The East Is Red (1993 film)

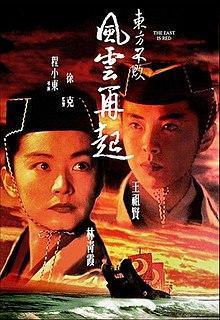
Theatrical release poster

The East Is Red (also known as Swordsman III; released in the Philippines as The Great China Warrior), is a 1993 Hong Kong wuxia film. The main character in the film is loosely based on Dongfang Bubai, a character in Louis Cha's novel "The Smiling, Proud Wanderer". The film was produced by Tsui Hark, was co-directed by Ching Siu-tung and Raymond Lee and starred Brigitte Lin, Joey Wong and Yu Rongguang. The film is regarded as a sequel to "The Swordsman" and "Swordsman II".